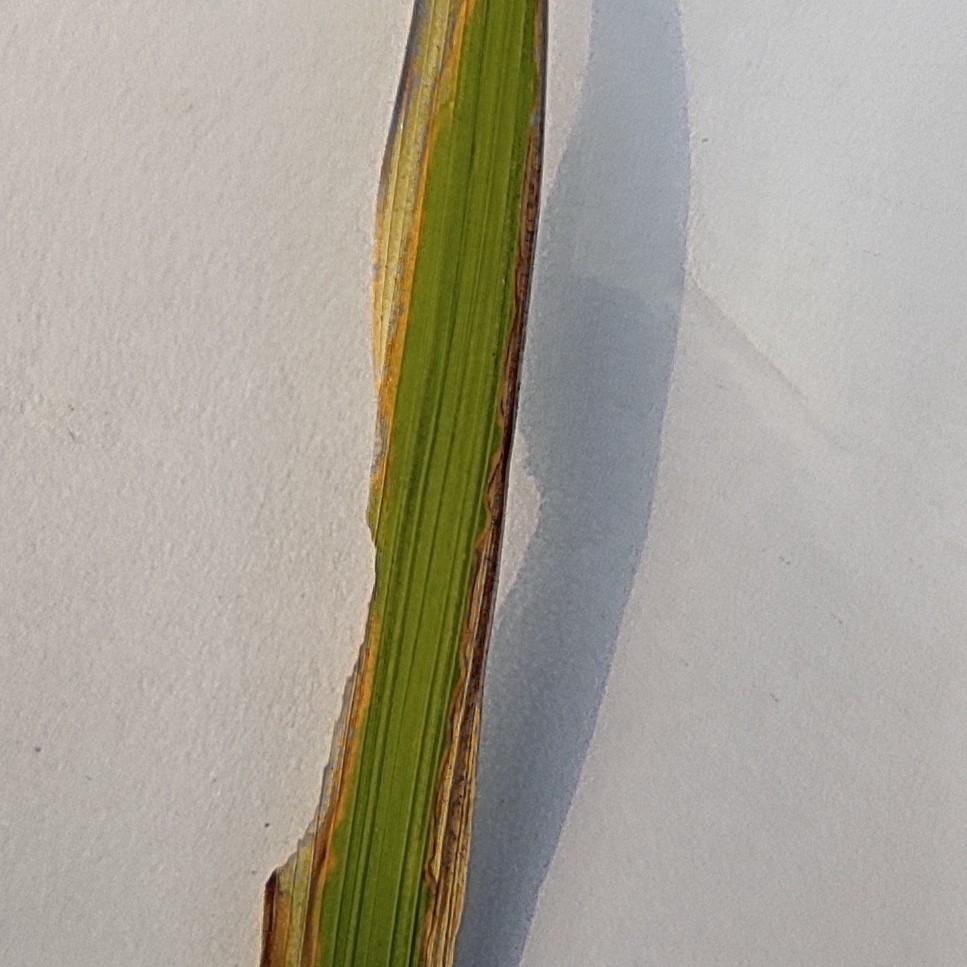
Label: Leaf Scald